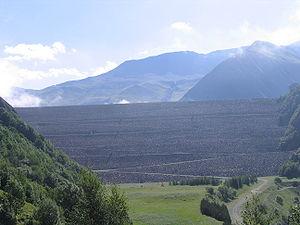
Le secteur de l'hydroélectricité en France bénéficie d'un potentiel important grâce à la présence de massifs montagneux : Alpes, Pyrénées, Massif central. Ce potentiel est déjà exploité en très grande partie, mais il subsiste un potentiel non négligeable à exploiter en petite hydraulique.
Le barrage de Grand'Maison est un barrage hydroélectrique français de type poids en remblais avec parement en enrochement. Avec une puissance de 1 800 MW, l'usine qui lui est associée forme le plus puissant ensemble hydroélectrique français, correspondant à 9 % de la puissance du parc hydraulique exploité par EDF en France.